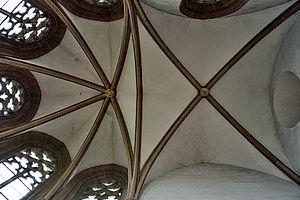
La chapelle Sainte-Madeleine est une chapelle gothique de l'ancienne ville de Magdebourg en Allemagne. Elle est dédiée à Marie-Madeleine, la pécheresse repentie. Elle se trouve à proximité de l'église Saint-Pierre et de l'église wallonne de Magdebourg.